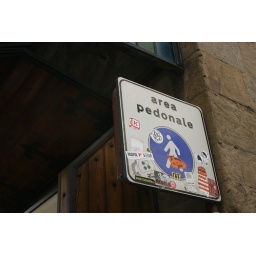
stickers on a street sign in florence... note the sumo wrestler